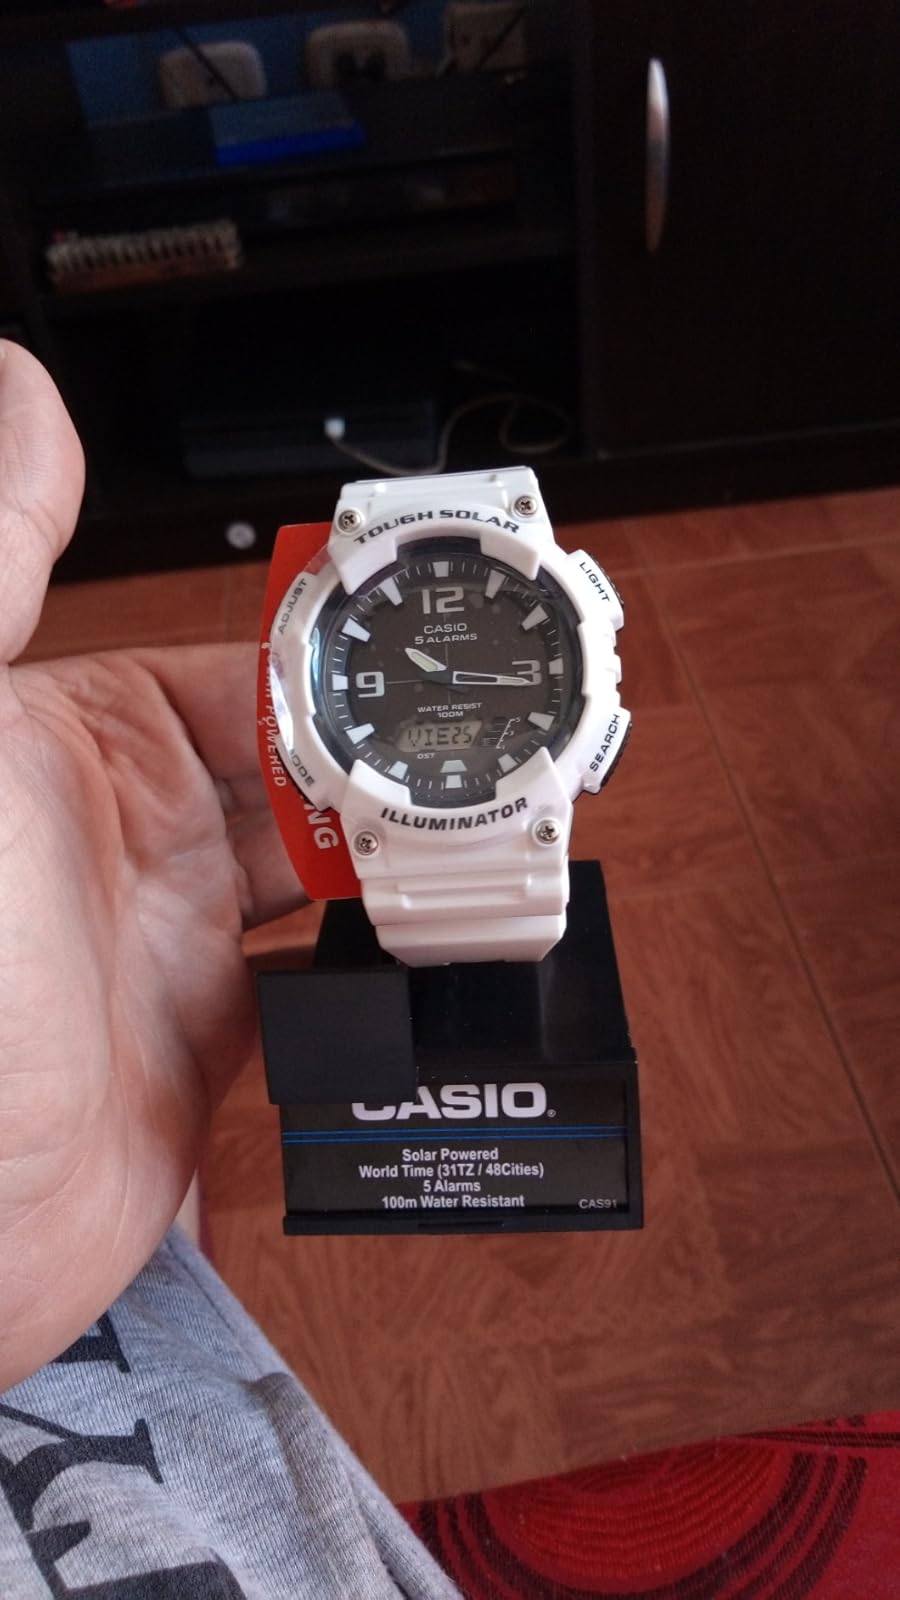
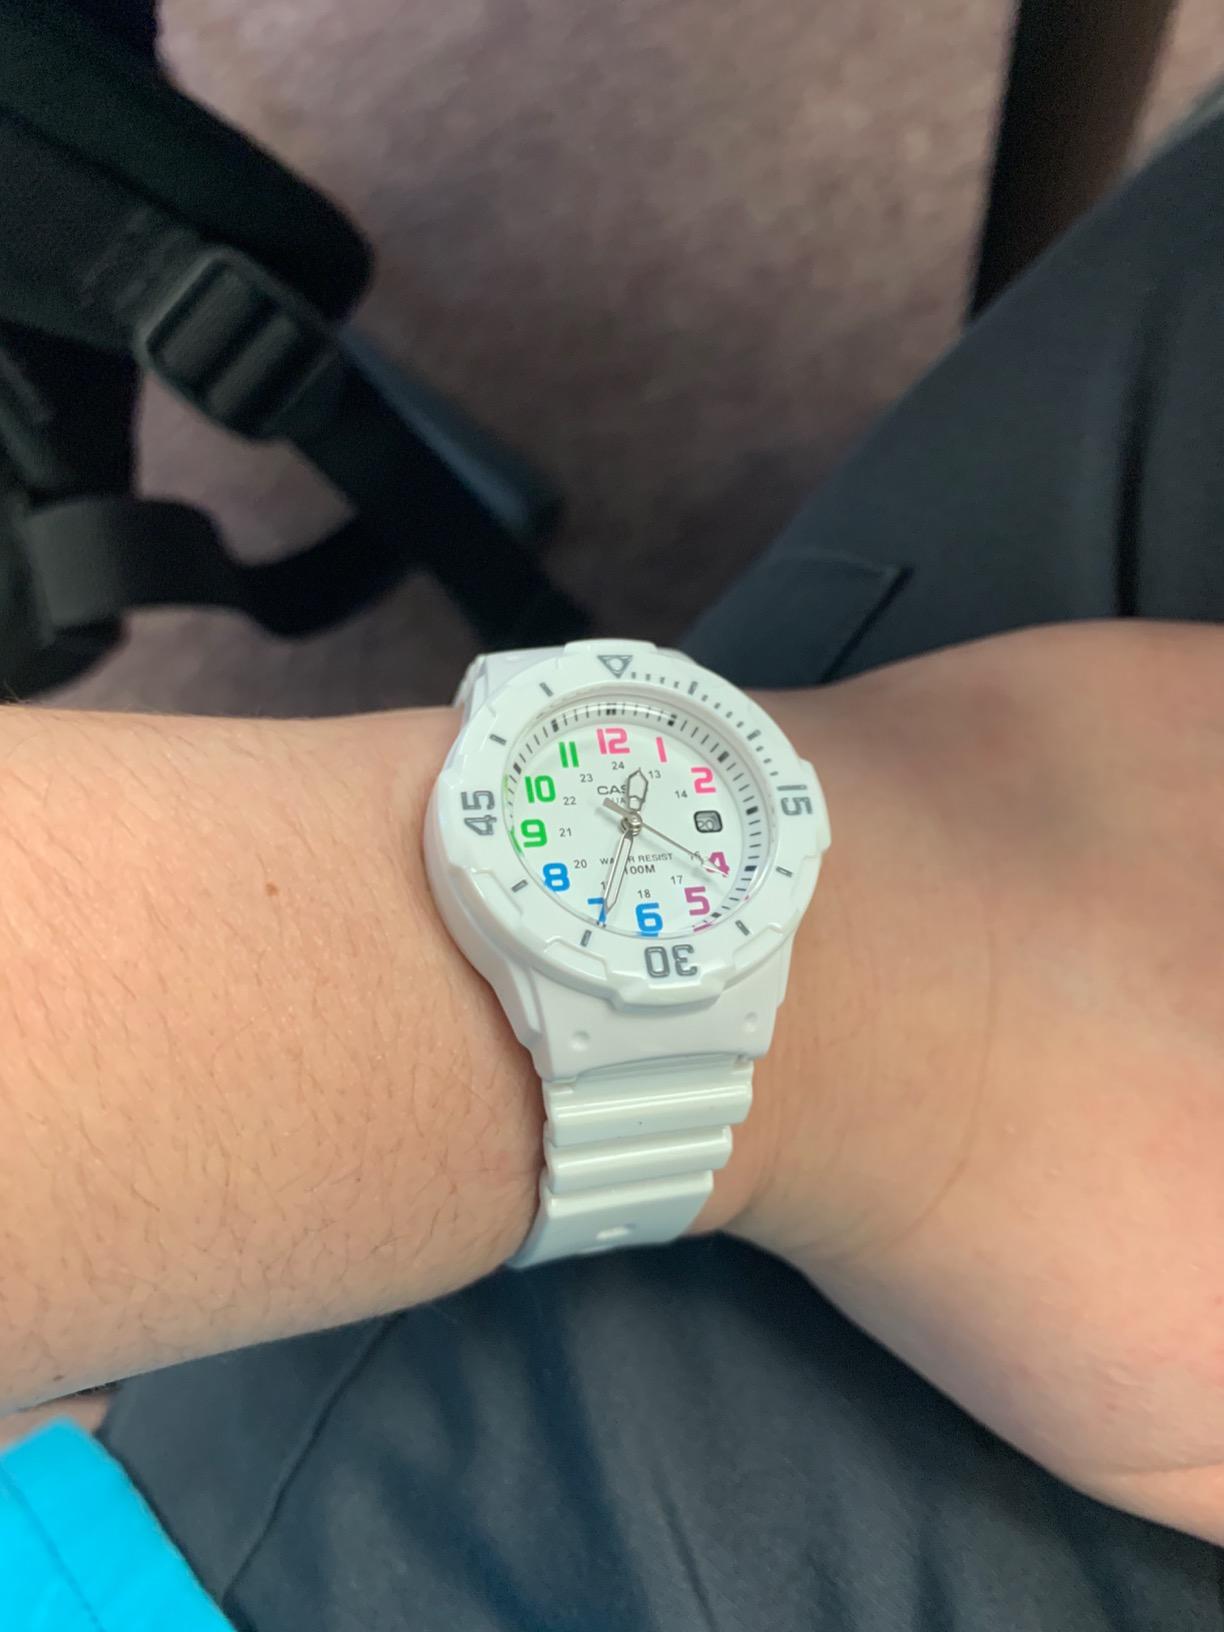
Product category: accessories_watch
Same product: no